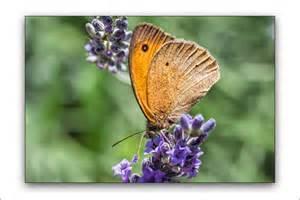
butterfly